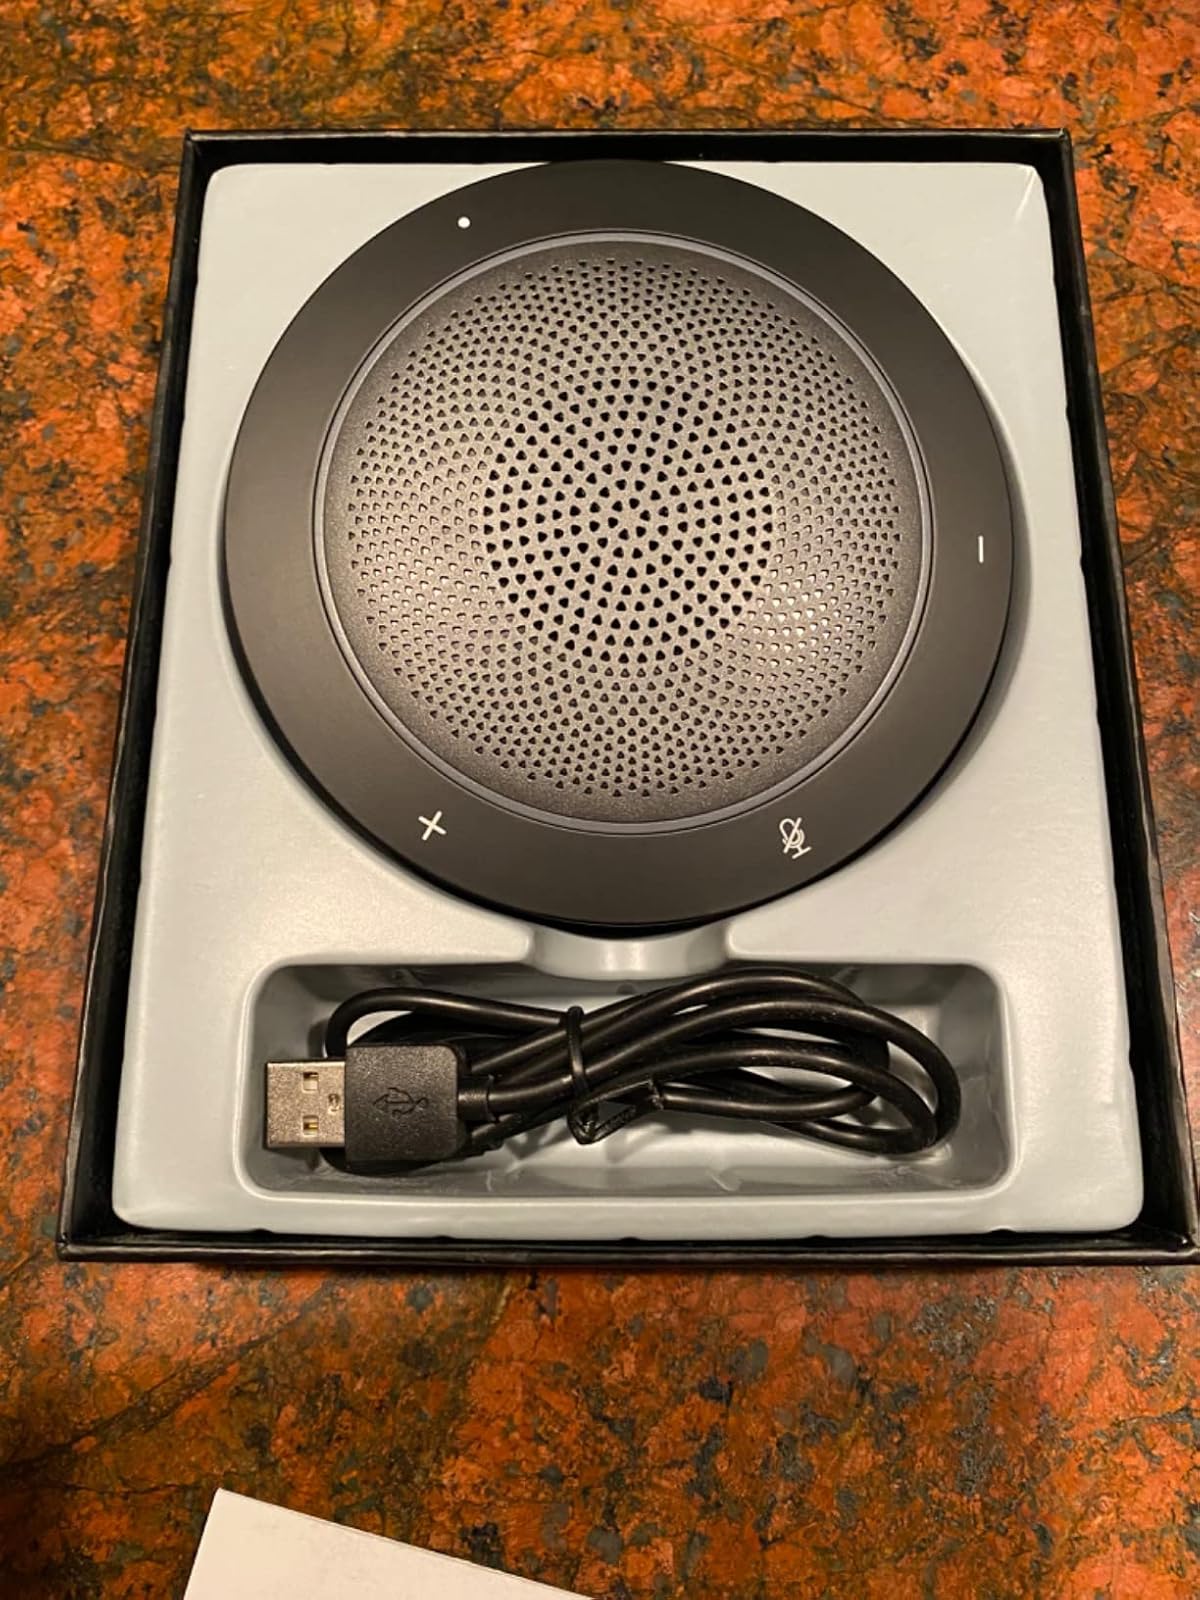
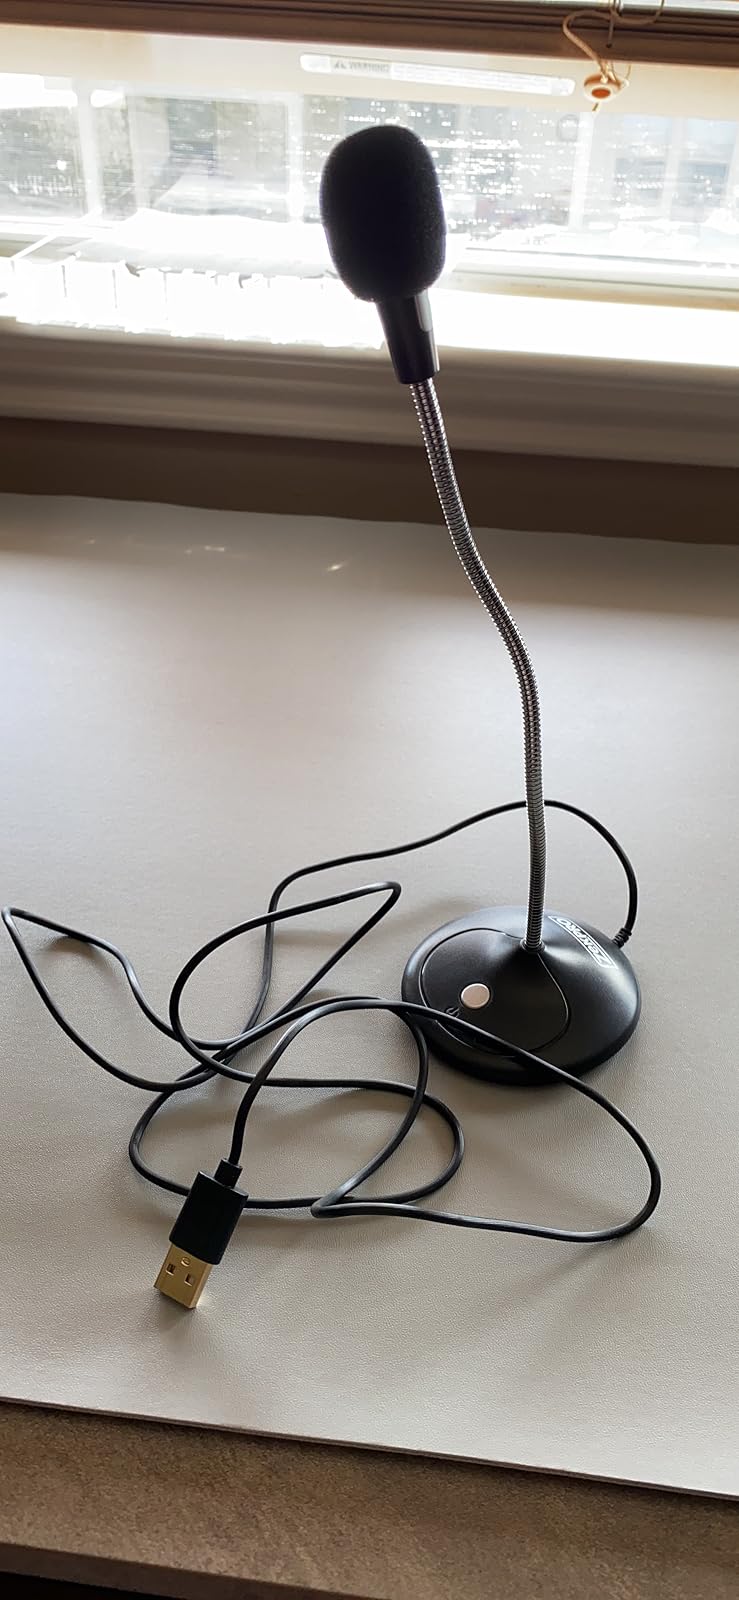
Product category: microphone
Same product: no